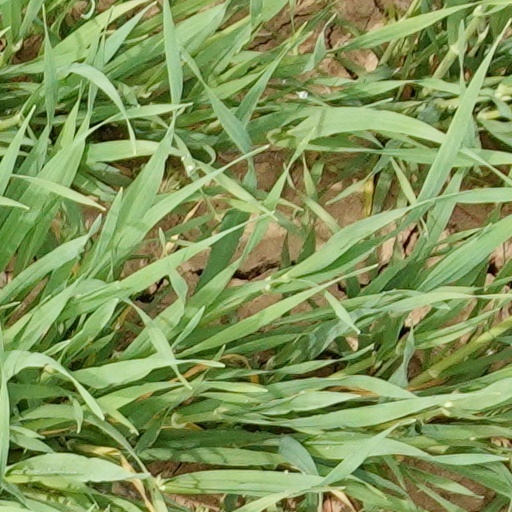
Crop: wheat